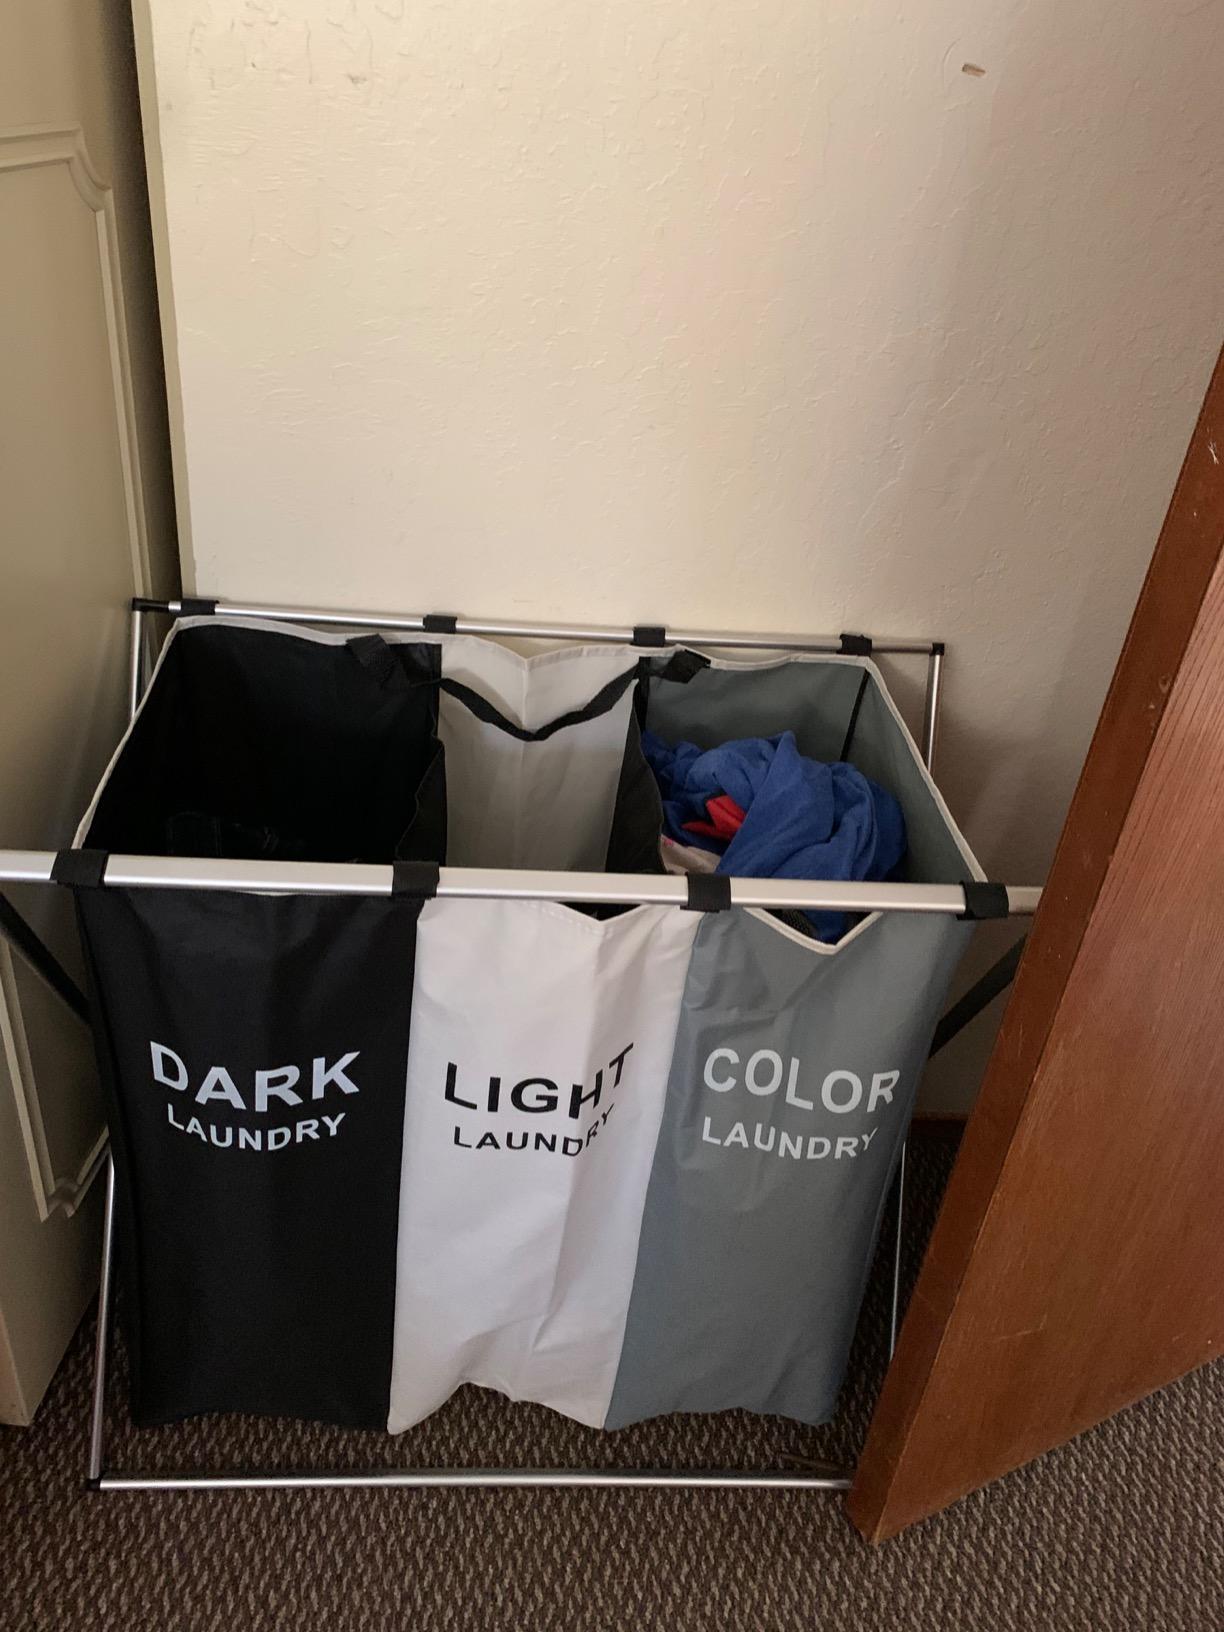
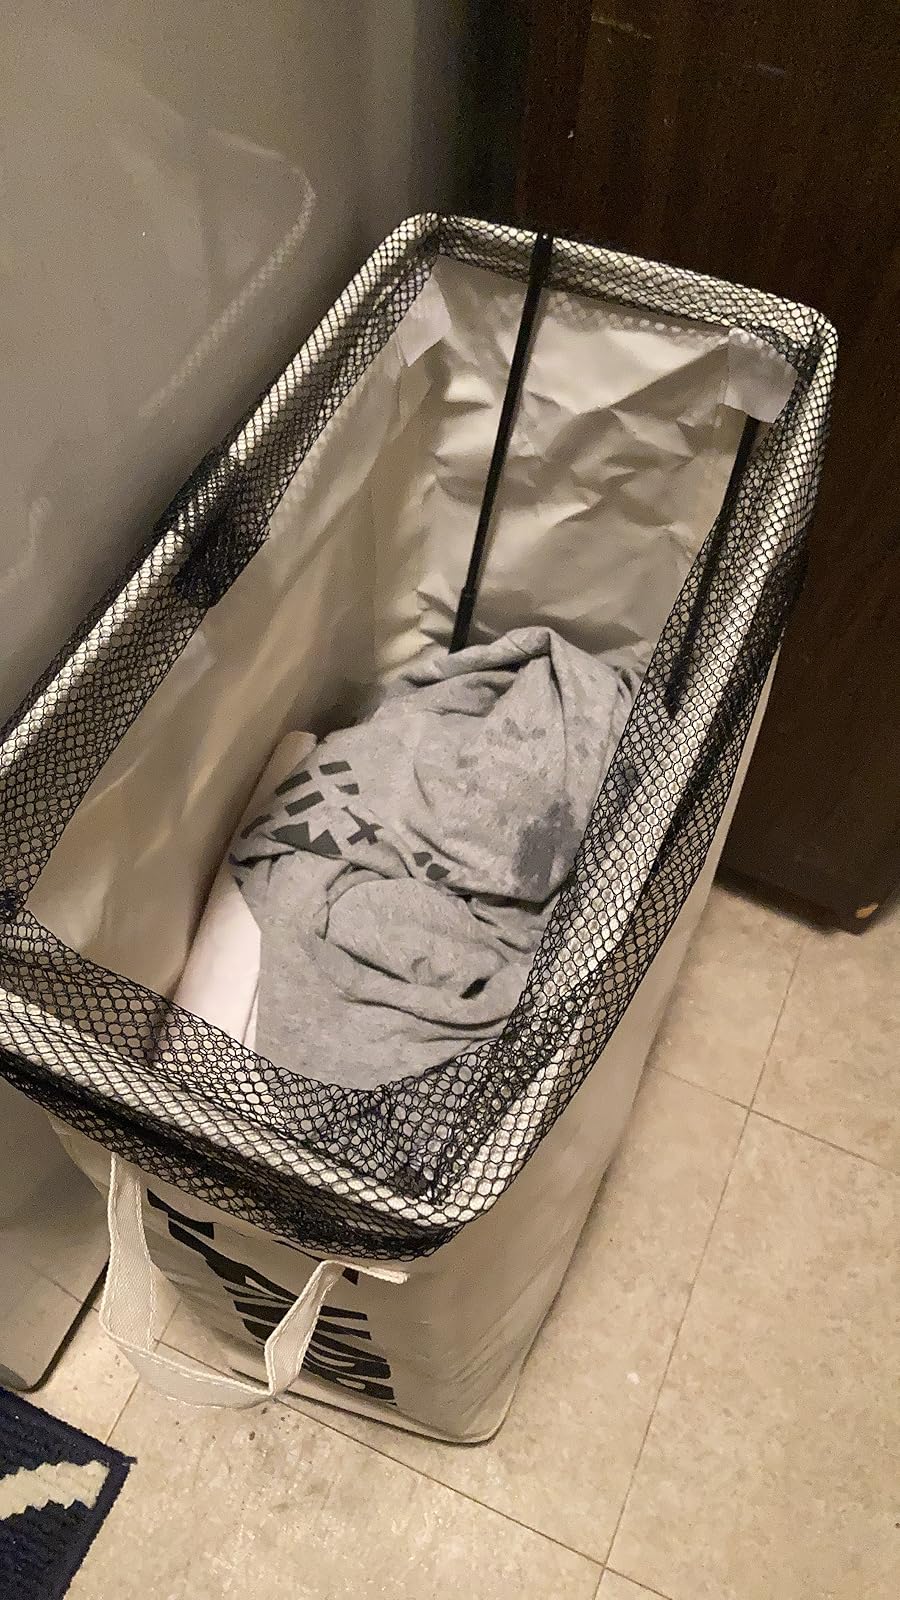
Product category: items_hamper
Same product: no